Illinois Route 22

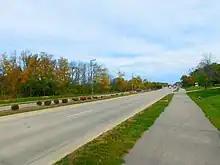
IL 22 in Bannockburn

On the east side of the interchange, Illinois 22 enters Bannockburn as it passes near Trinity International University as well as some upper class real estate areas. The road next approaches the at-grade Milwaukee District North Line tracks and major junction with Illinois Route 43 (Waukegan Road) while passing a shopping area on the southeast corner of that intersection. It then arrives in the last city on its journey, Highland Park, where it heads near the Prairie Wolf Slough Forest Preserve. Shortly after, it nears its end as it goes under the grade separated Union Pacific North Line tracks and a pedestrian crossing before terminating at the well traveled, at-grade intersection of U.S. Route 41 (Skokie Highway);